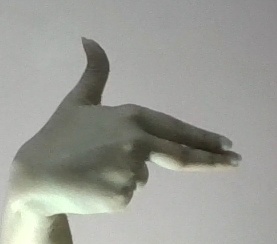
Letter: ghain